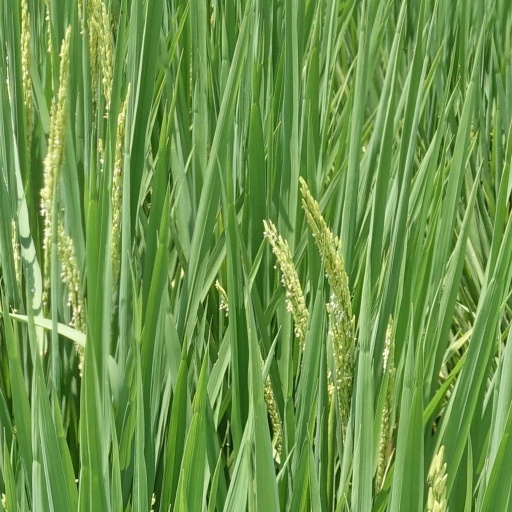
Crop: rice